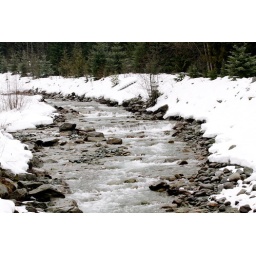
Jan 29, 2010. Whistler Blackcomb. walking around the village, and crossed a bridge so i took advantage of it.